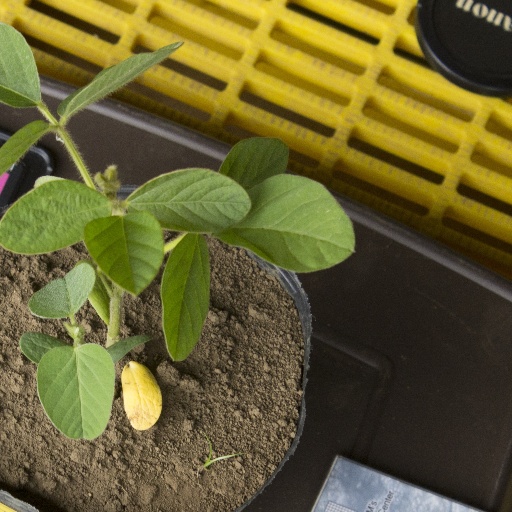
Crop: soybean